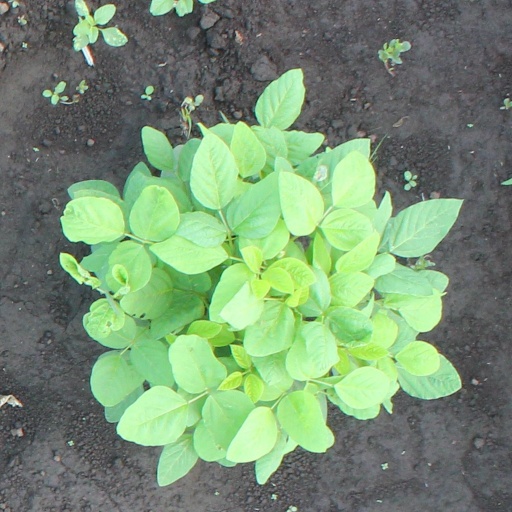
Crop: soybean